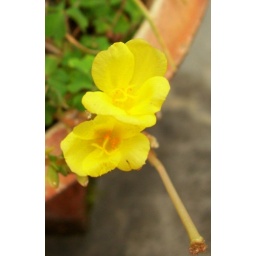
yellow flower under a sunset